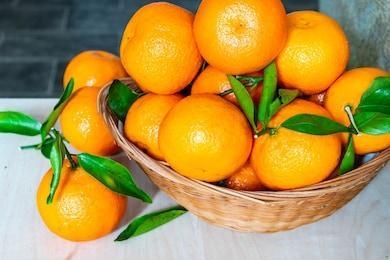
Label: mandarine